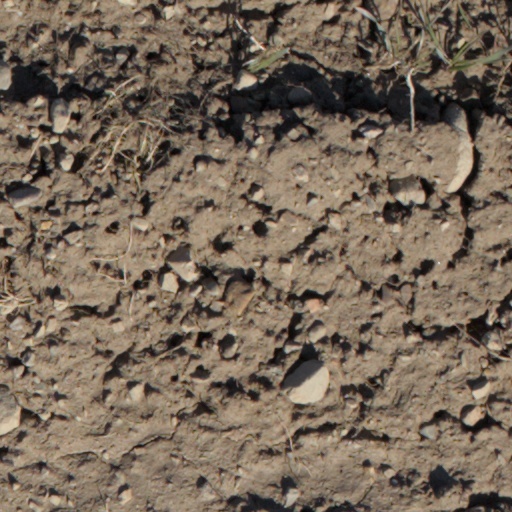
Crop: wheat